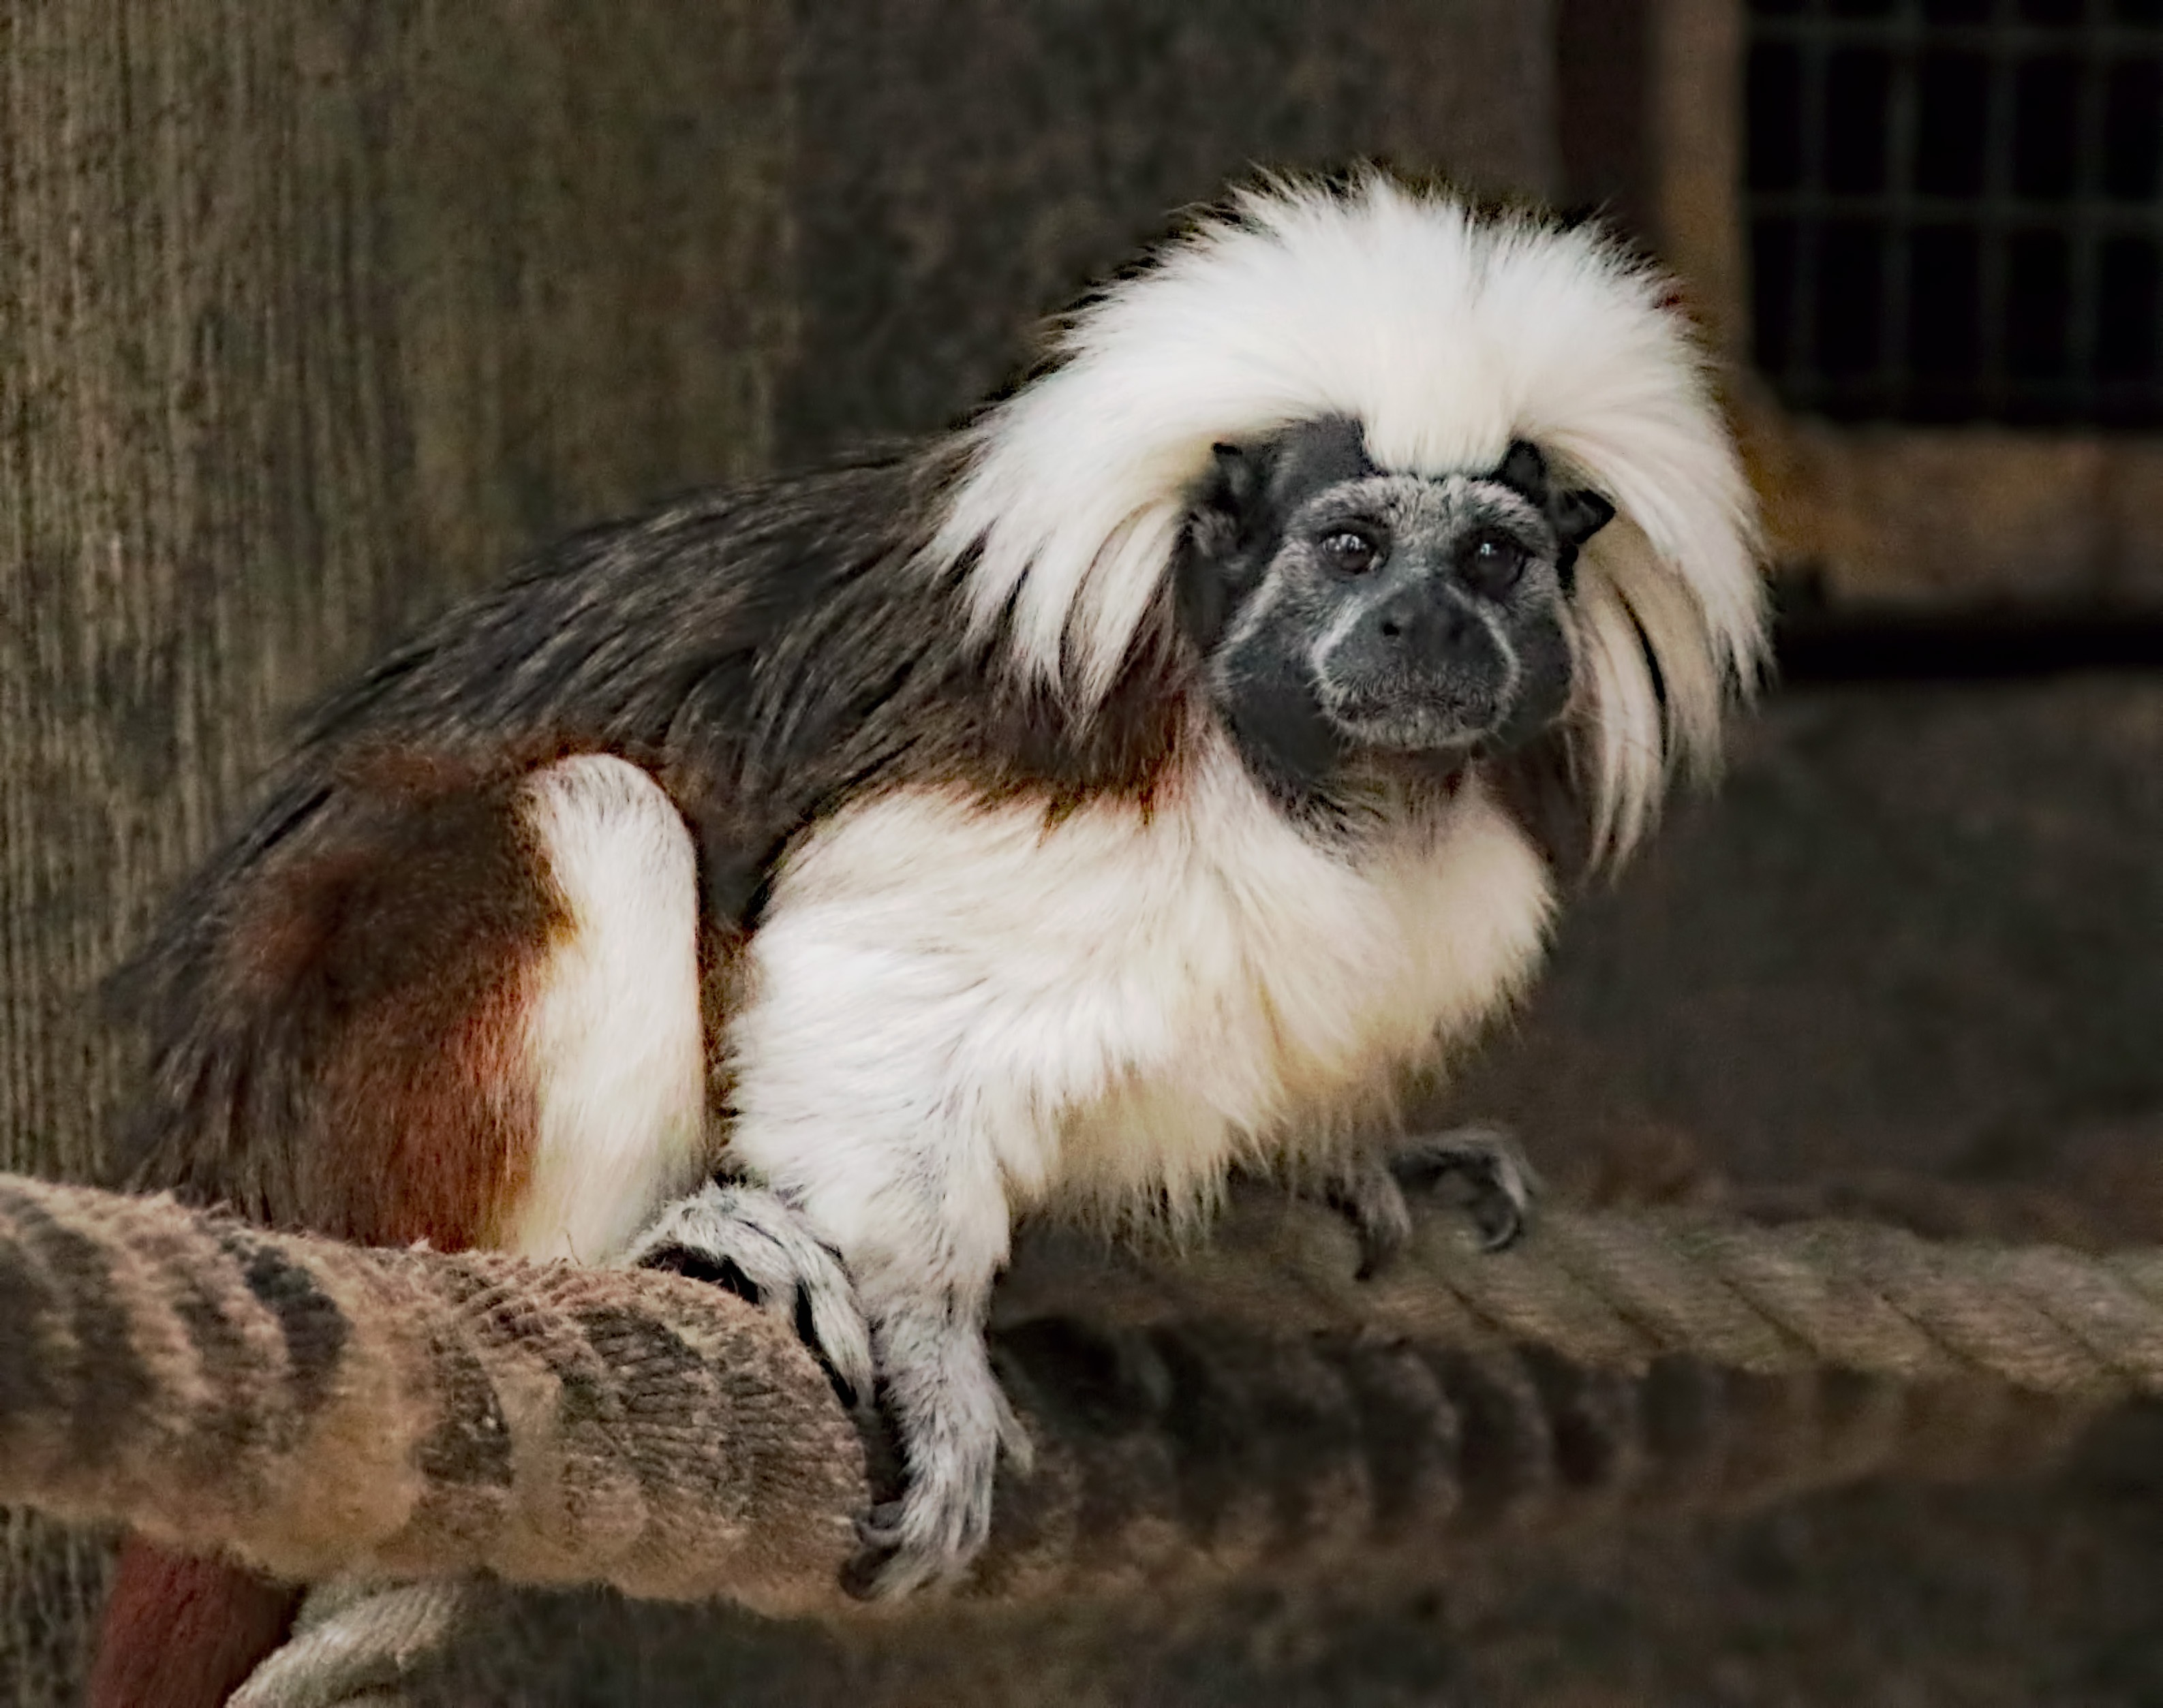
dog, animal, wildlife, zoo, sitting, mammal, monkey, fauna, primate, ape, vertebrate, marmoset, dog like mammal, tibetan spaniel, japanese chin